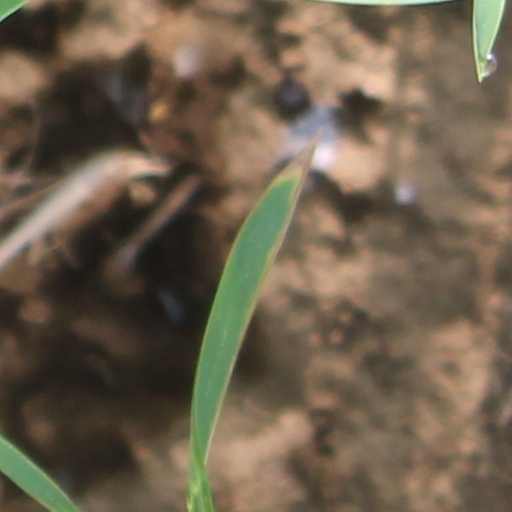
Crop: wheat